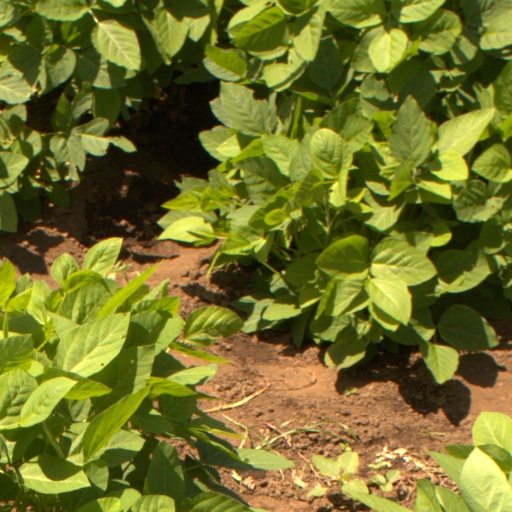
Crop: soybean